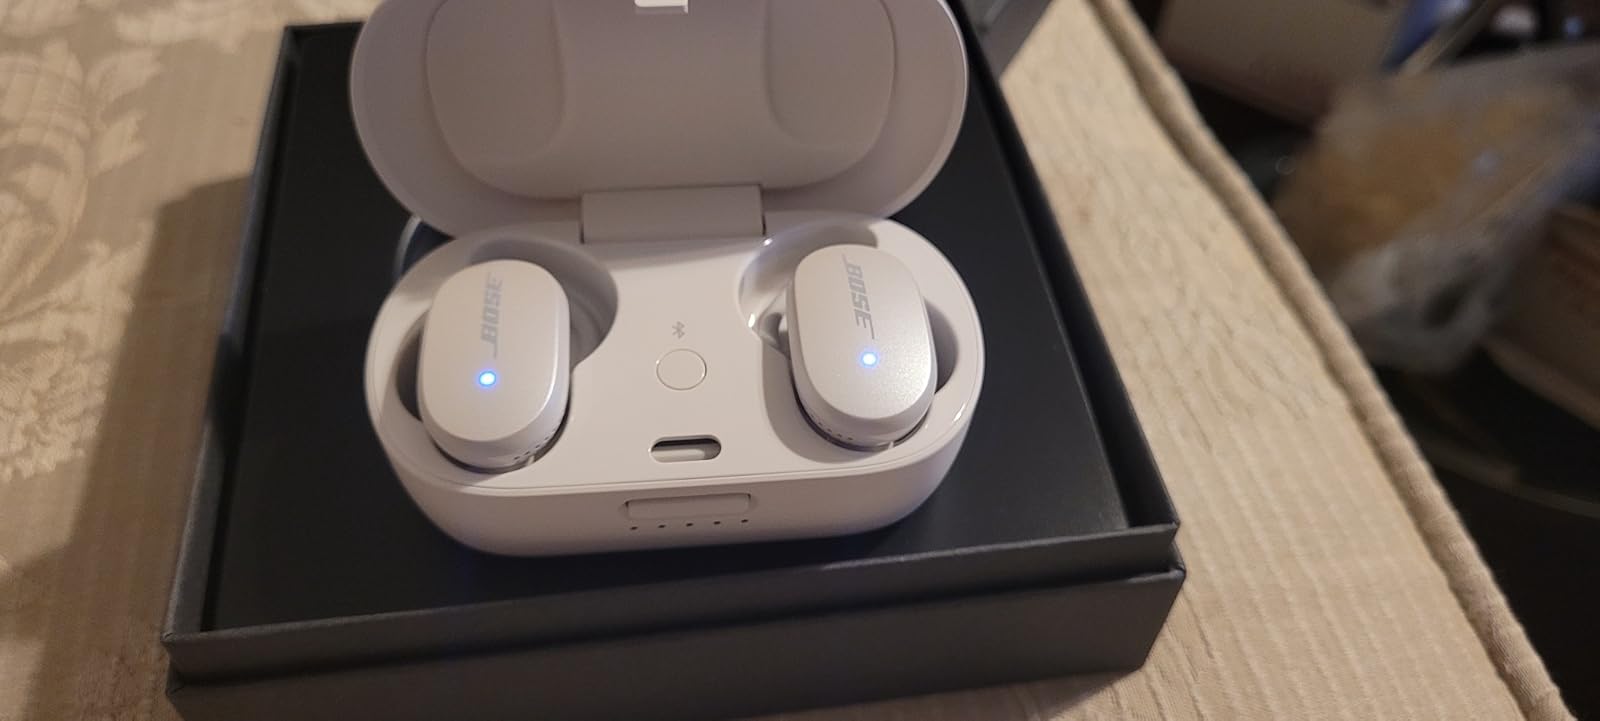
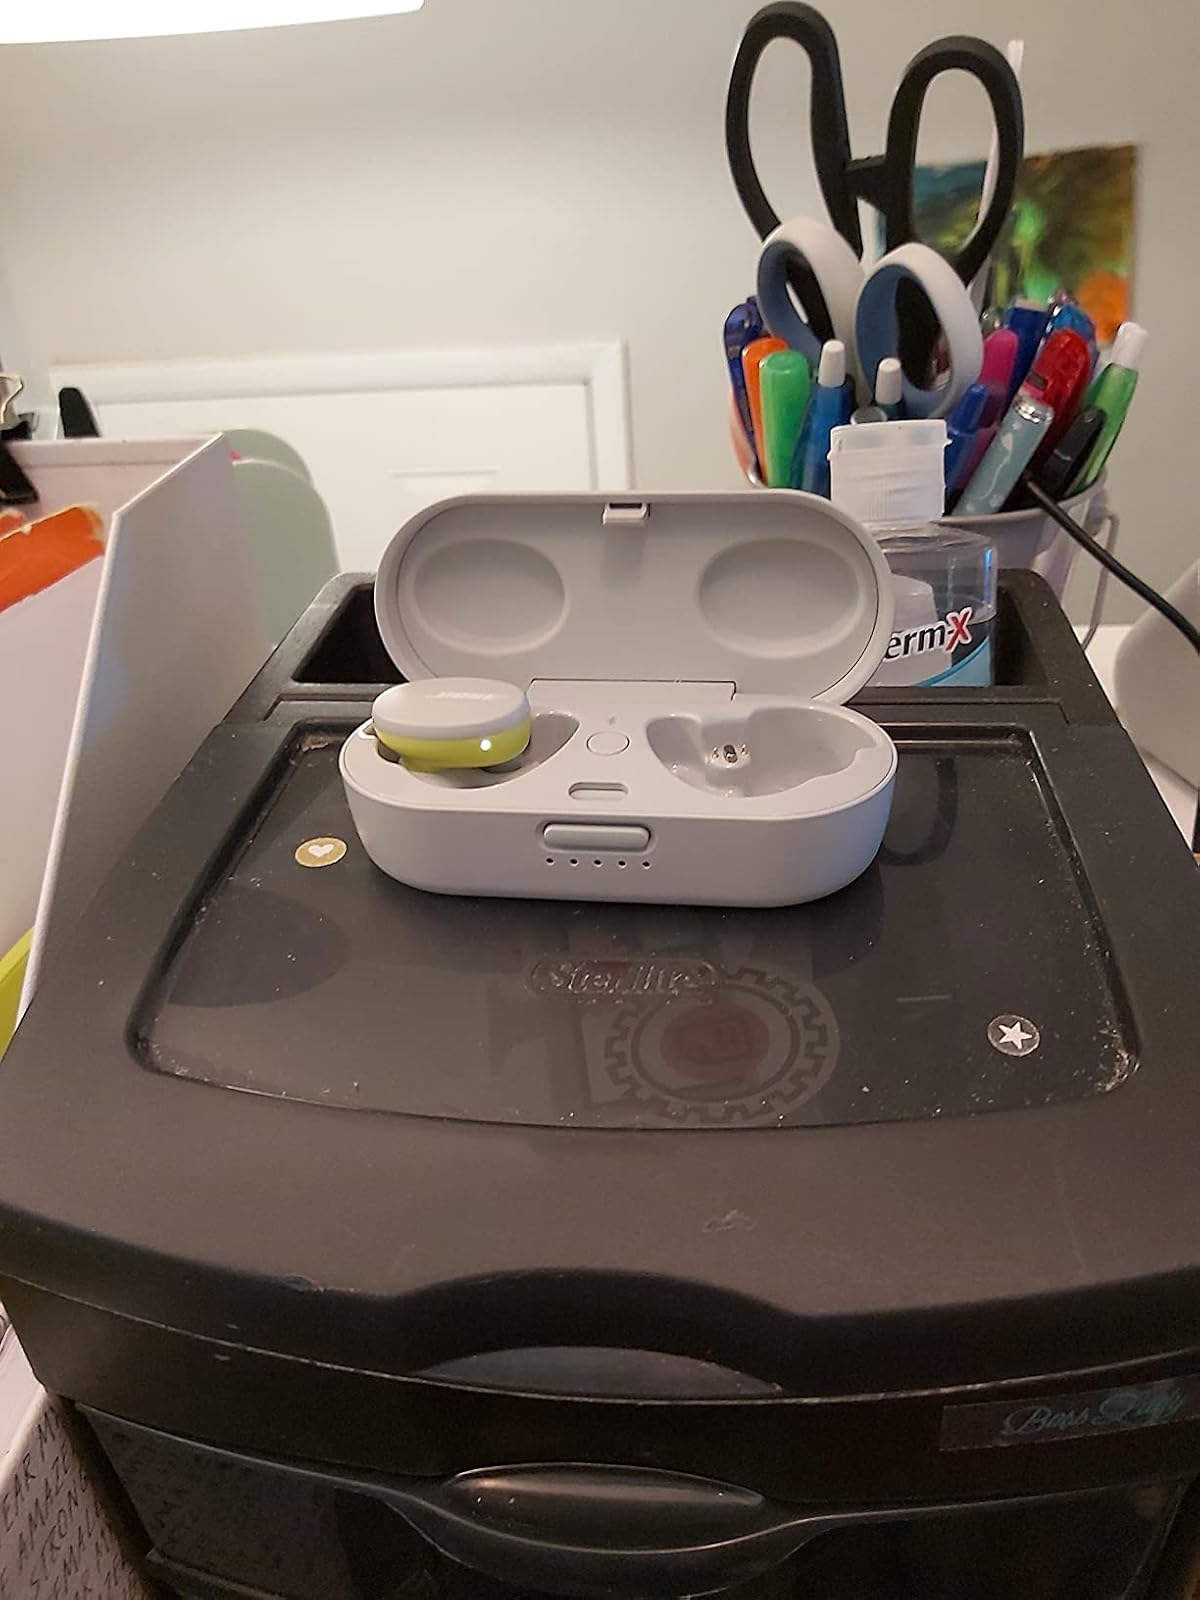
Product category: earbuds
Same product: no